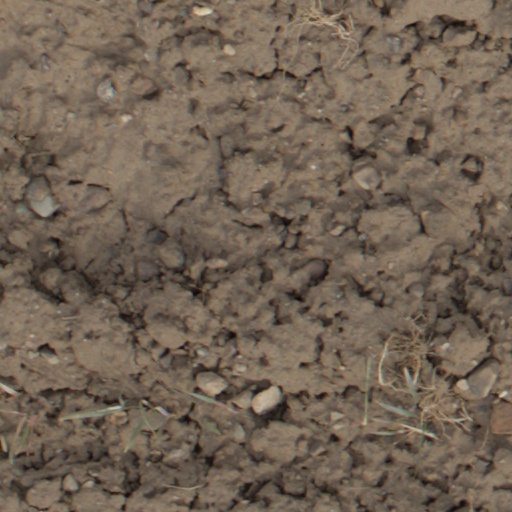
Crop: wheat